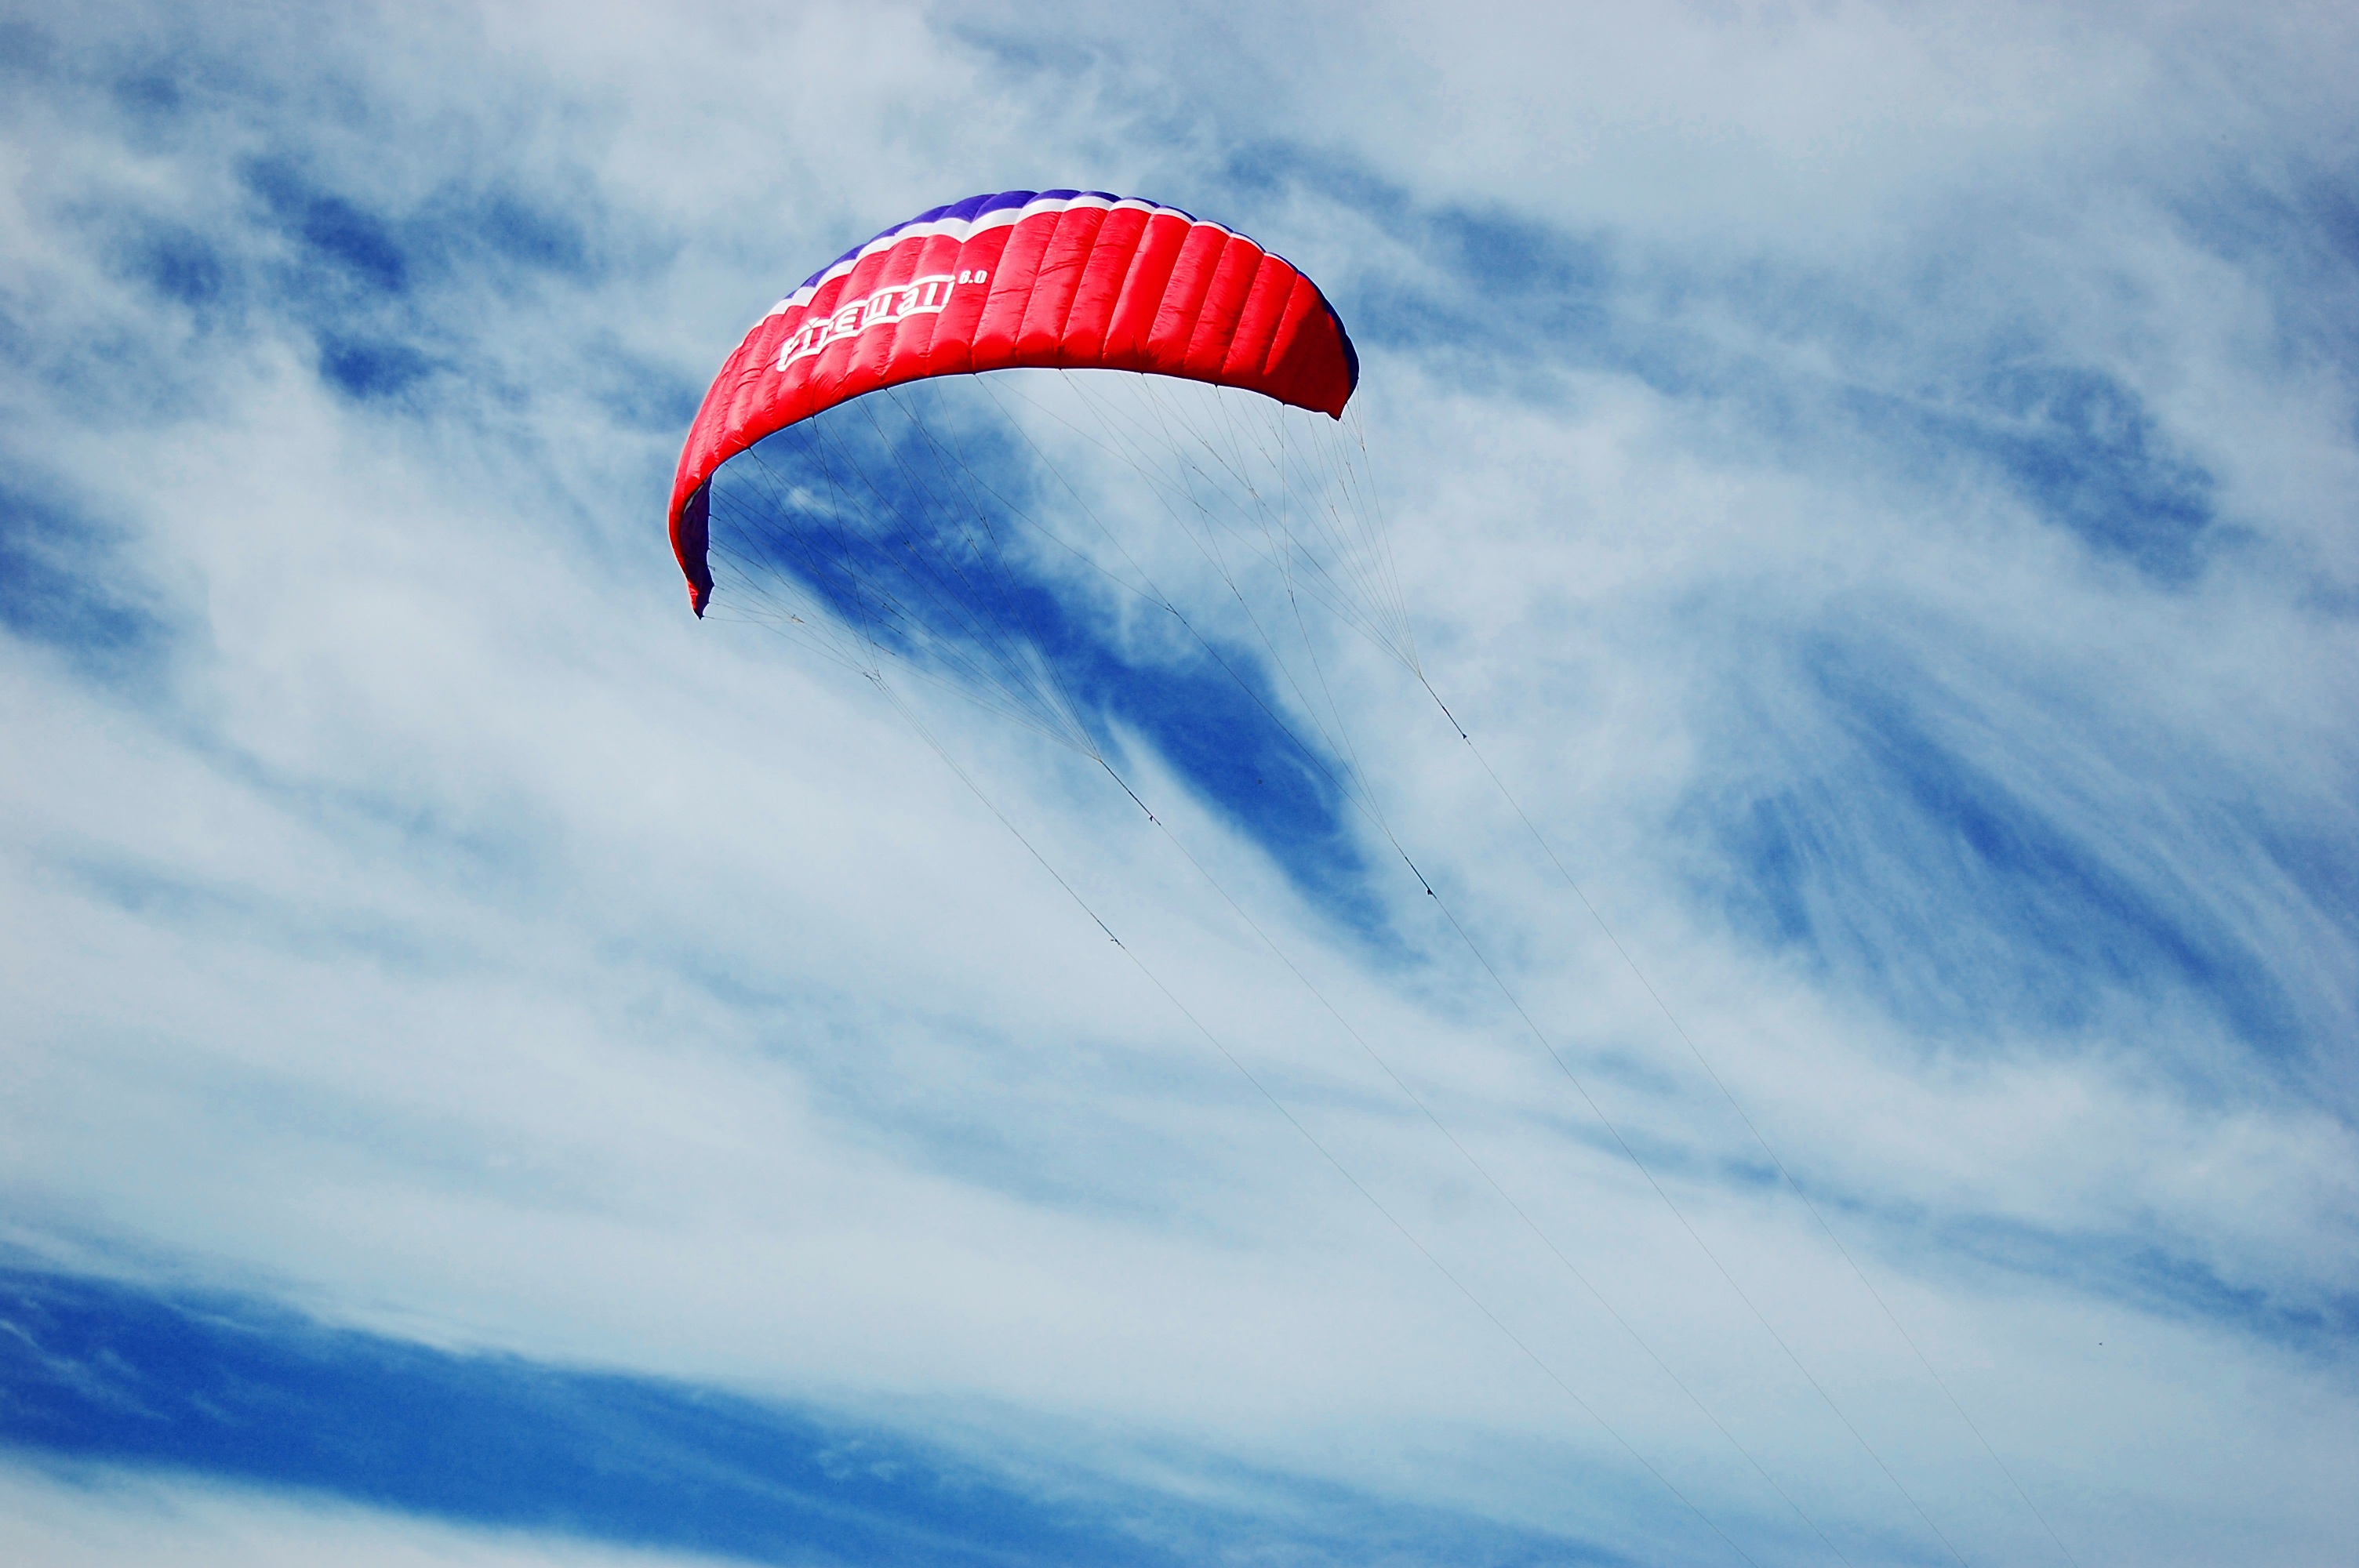
wing, sky, sport, adventure, fly, summer, high, flight, blue, extreme, extreme sport, toy, parachute, paragliding, activity, paraglider, skydiving, sports, sail, danger, risk, active, hobby, parachuting, air sports, paraplane, atmosphere of earth, windsports